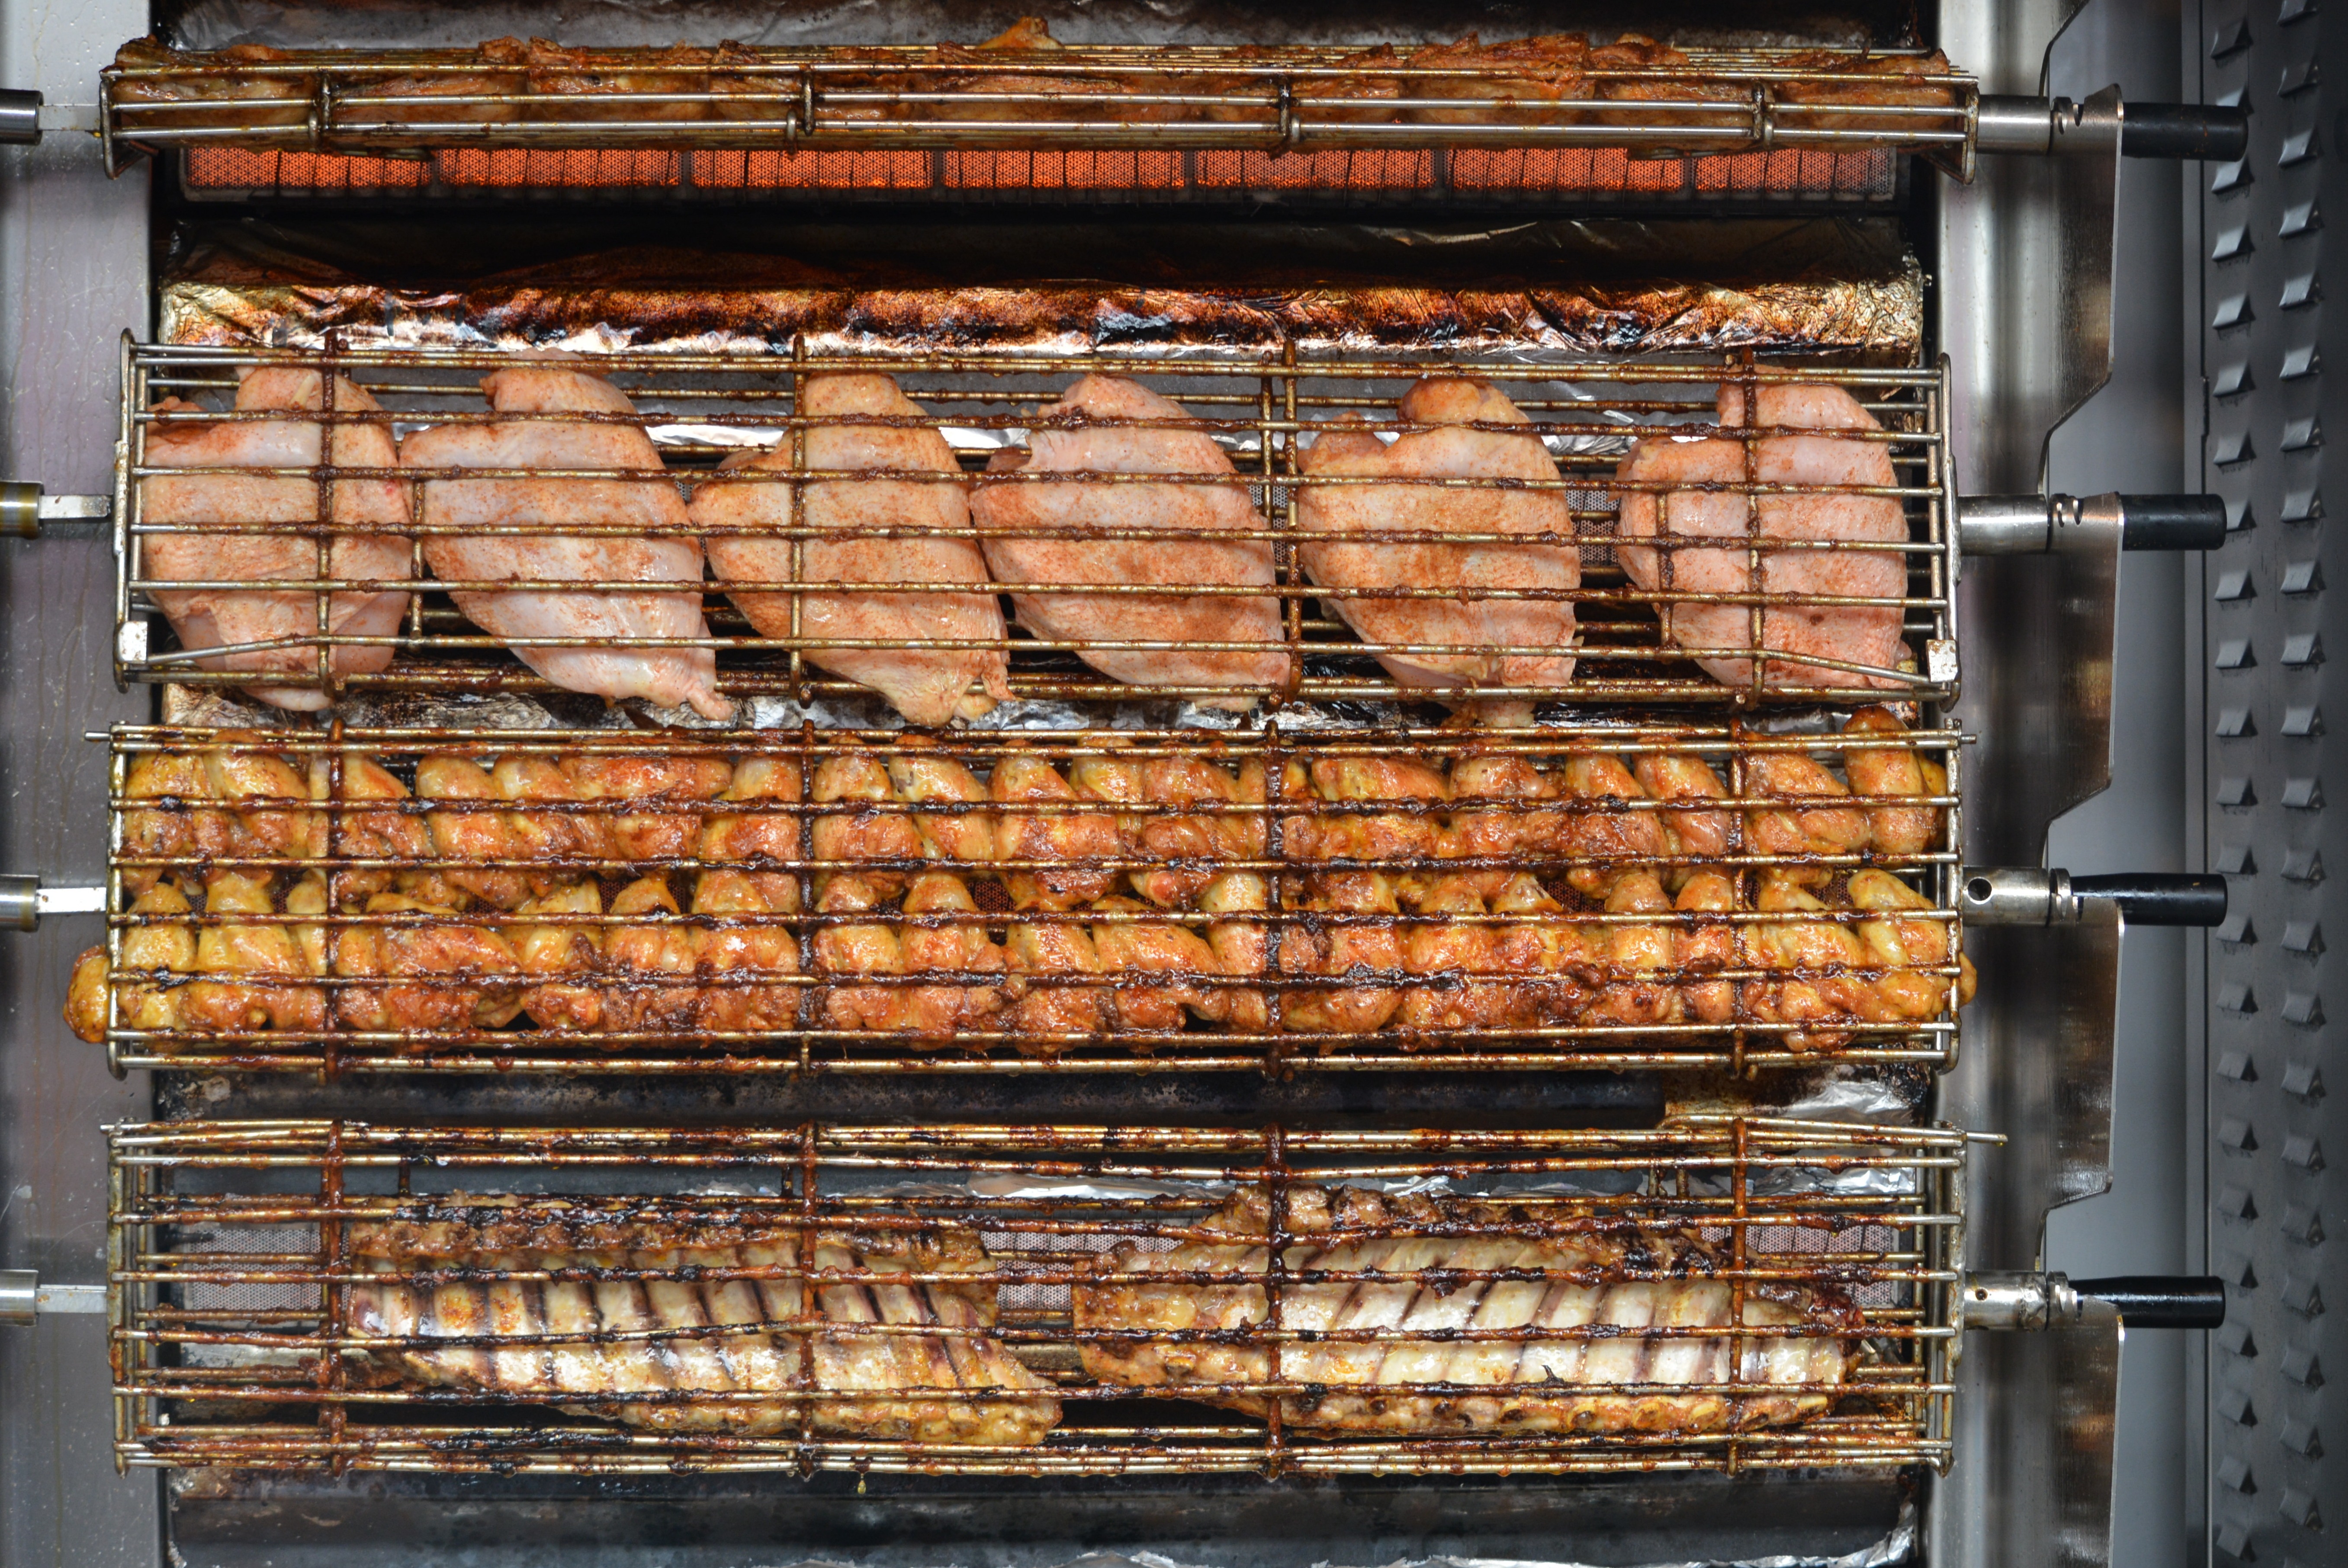
dish, food, cooking, fish, meat, barbecue, cuisine, chicken, bakery, grilling, barbecue grill, outdoor grill, animal source foods, churrasco food